Marine invertebrates

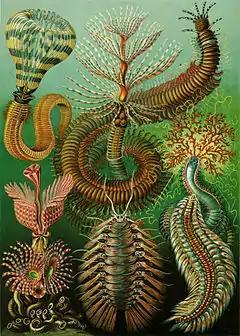
Ernst Haeckel's 96th plate, showing some marine invertebrates. Marine invertebrates have a large variety of body plans, which are currently categorised into over 30 phyla.

Marine invertebrates are invertebrate animals that live in marine habitats, and make up most of the macroscopic life in the oceans. It is a polyphyletic blanket term that contains all marine animals except the marine vertebrates, including the non-vertebrate members of the phylum Chordata such as lancelets, sea squirts and salps. As the name suggests, marine invertebrates lack any mineralized axial endoskeleton, i.e. the vertebral column, and some have evolved a rigid shell, test or exoskeleton for protection and/or locomotion, while others rely on internal fluid pressure to support their bodies. Marine invertebrates have a large variety of body plans, and have been categorized into over 30 phyla.